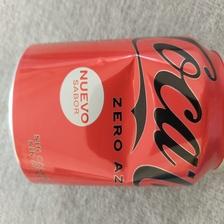
Label: cans